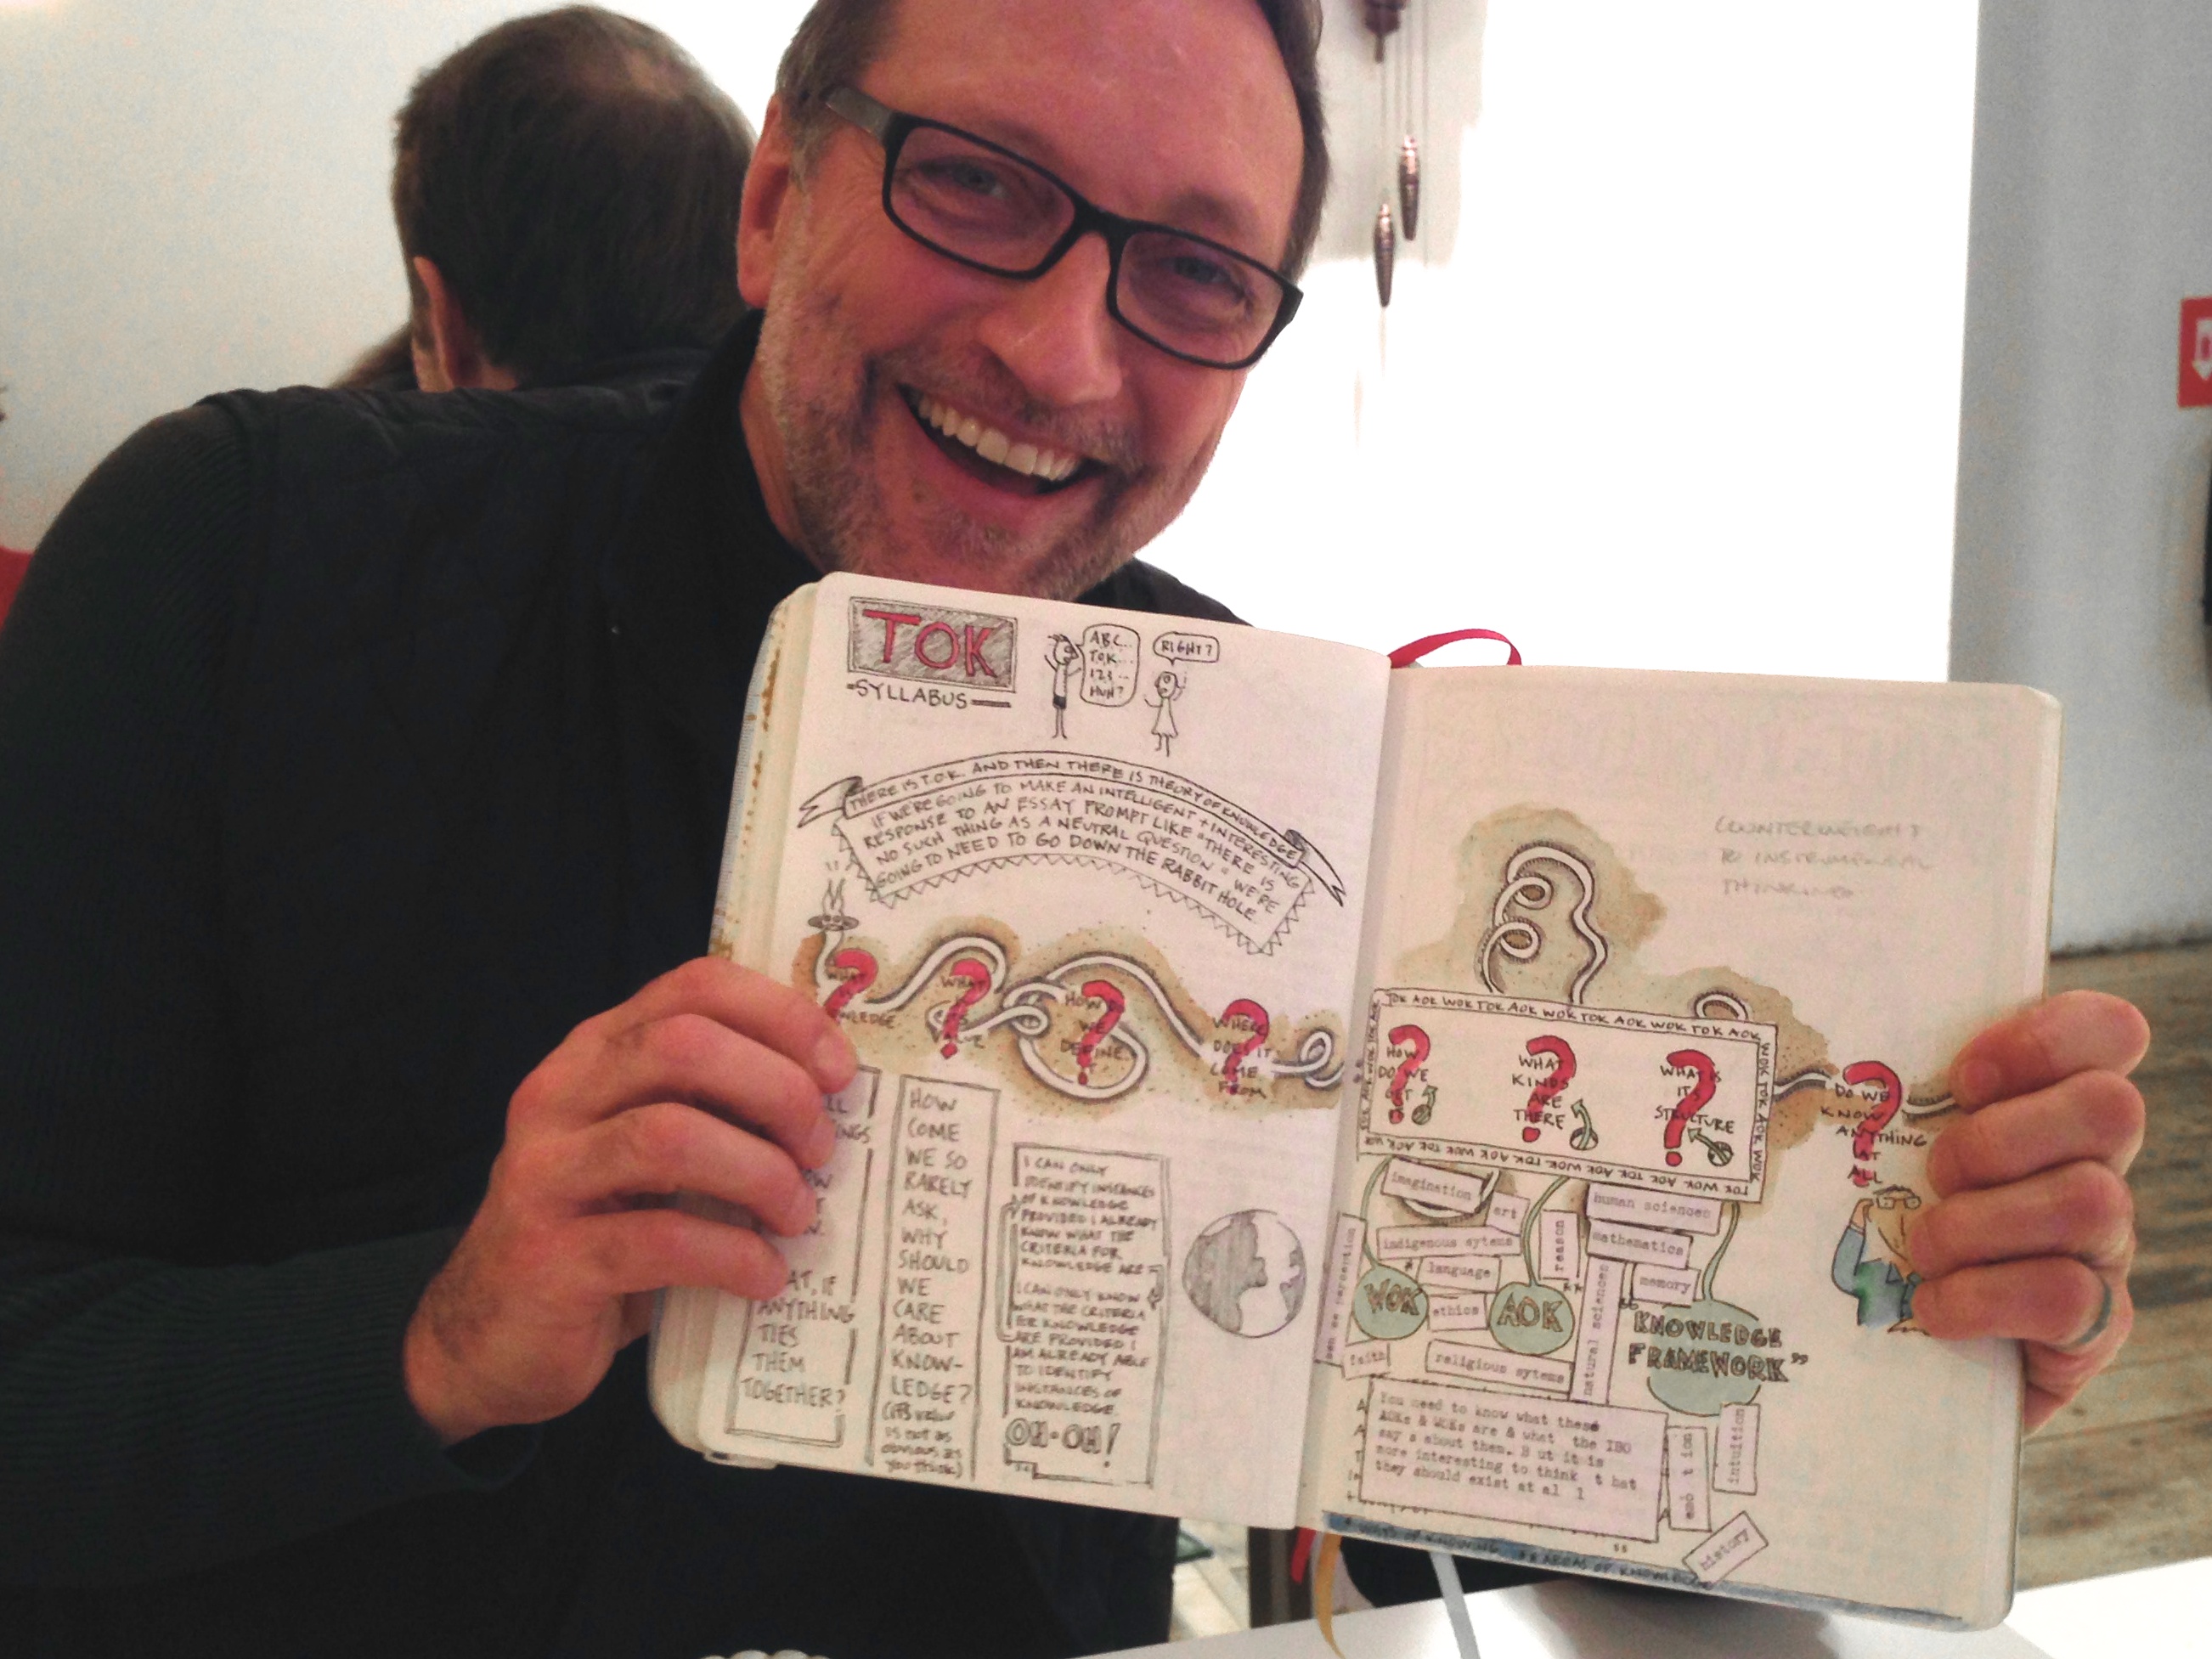
glasses, vision care